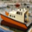
Label: ship